Zombie Land Saga

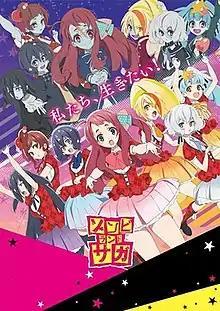
"Zombie Land Saga" key visual

is an anime television series produced by MAPPA, Avex Pictures and Cygames. The series aired in Japan between October and December 2018. A second season titled "Zombie Land Saga Revenge" aired between April and June 2021. An anime film project, titled "Zombie Land Saga: Yumeginga Paradise", is set to release in October 2025. A manga adaptation that loosely follows the events of the anime, ran on Cygames' "Cycomi" website from October 2018 to June 2021; a spinoff series which focused on Tae's exploits during her previous life, titled "Zombie Land Saga Sidestory: The First Zombie", ran in "Ultra Jump" magazine from May 2021 to November 2022.